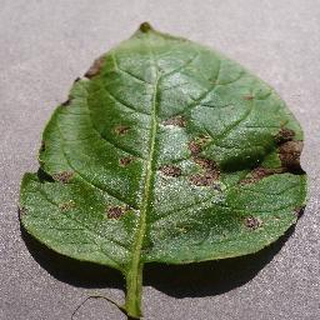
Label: potato_early_blight